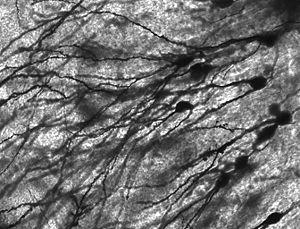
L'éliminativisme est, en philosophie de l'esprit, la thèse selon laquelle la compréhension du mental ou de la conscience par le sens-commun relève d'une conception erronée sur laquelle ne peut reposer aucune recherche scientifique féconde. Il n'existerait en effet aucune base physique aux divers concepts psychologiques que nous utilisons quotidiennement, tels que « croyance », « désir », « conscience ». Si nous sommes généralement persuadés que les états qu'ils décrivent existent, c'est parce que nous avons développé une conception fausse de la nature du mental.